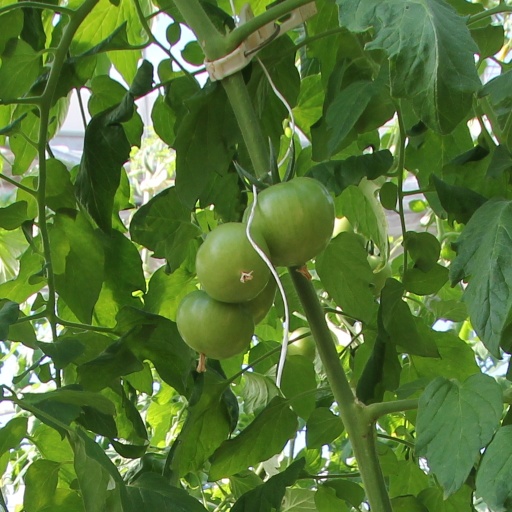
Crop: tomato